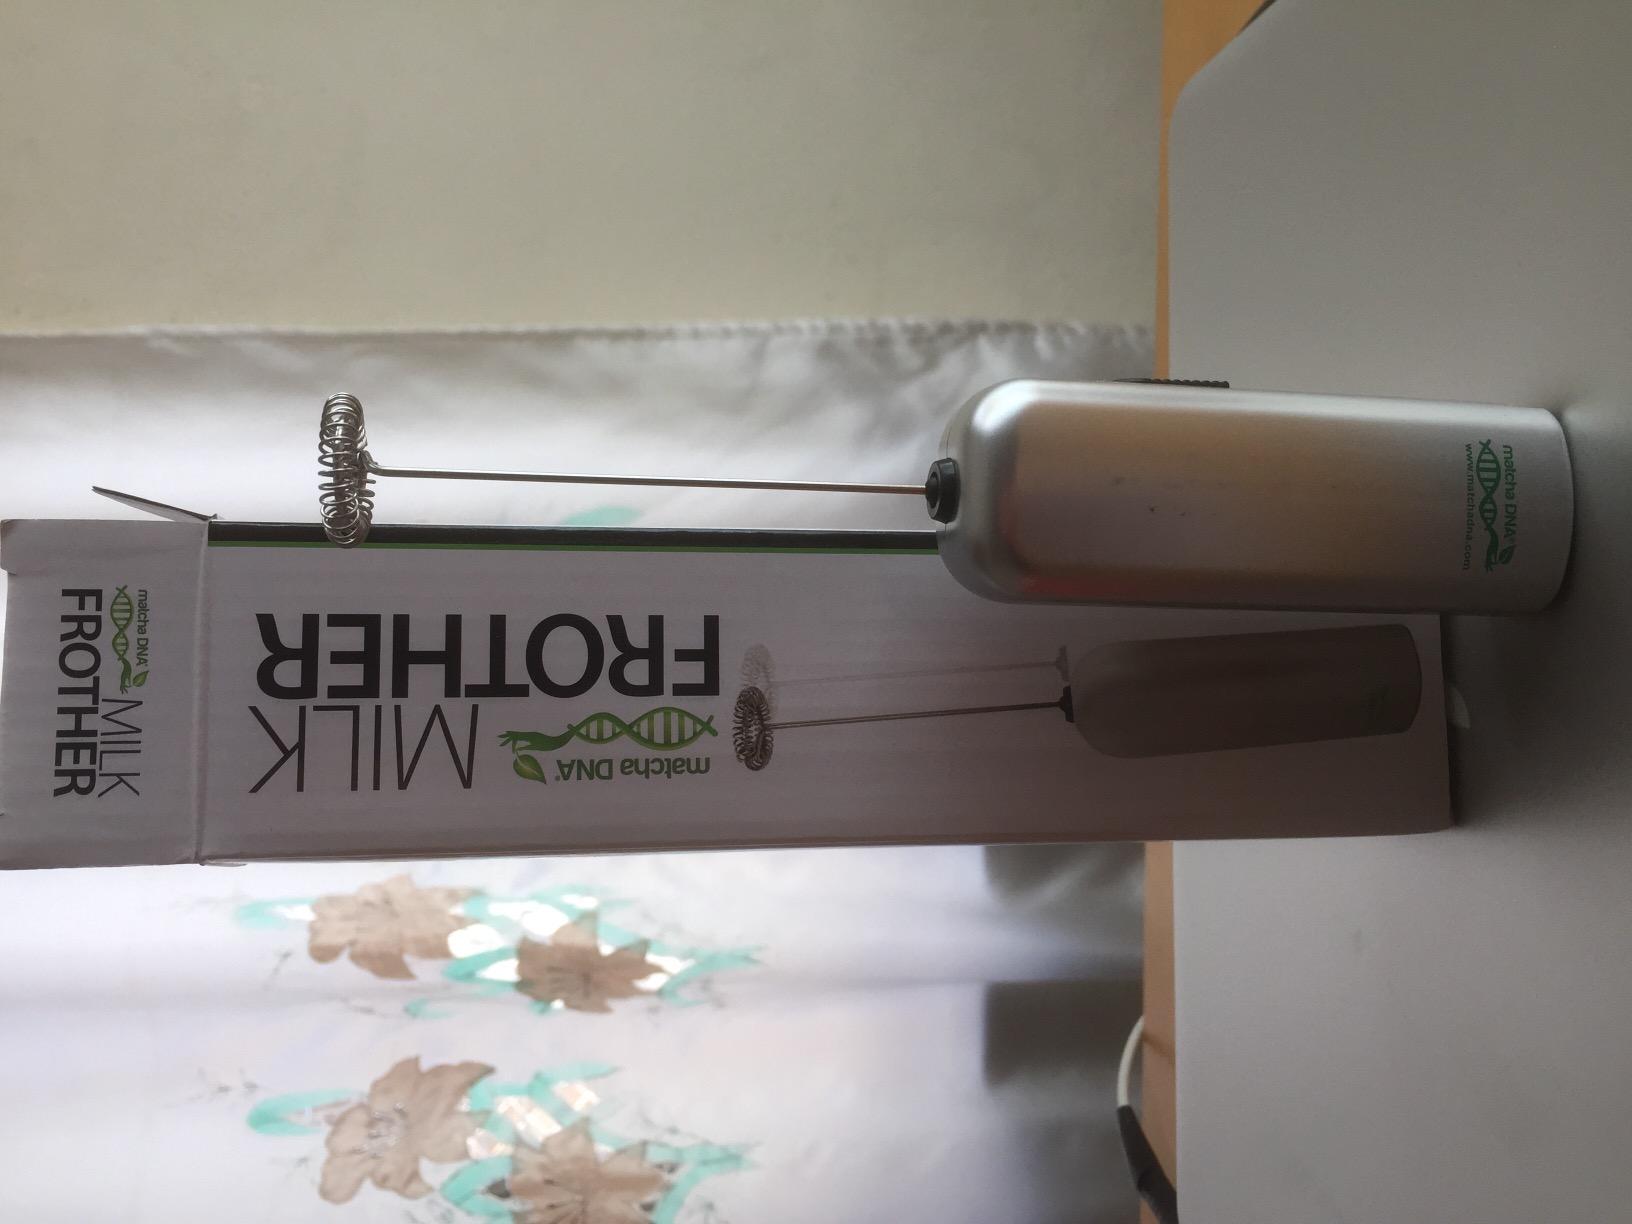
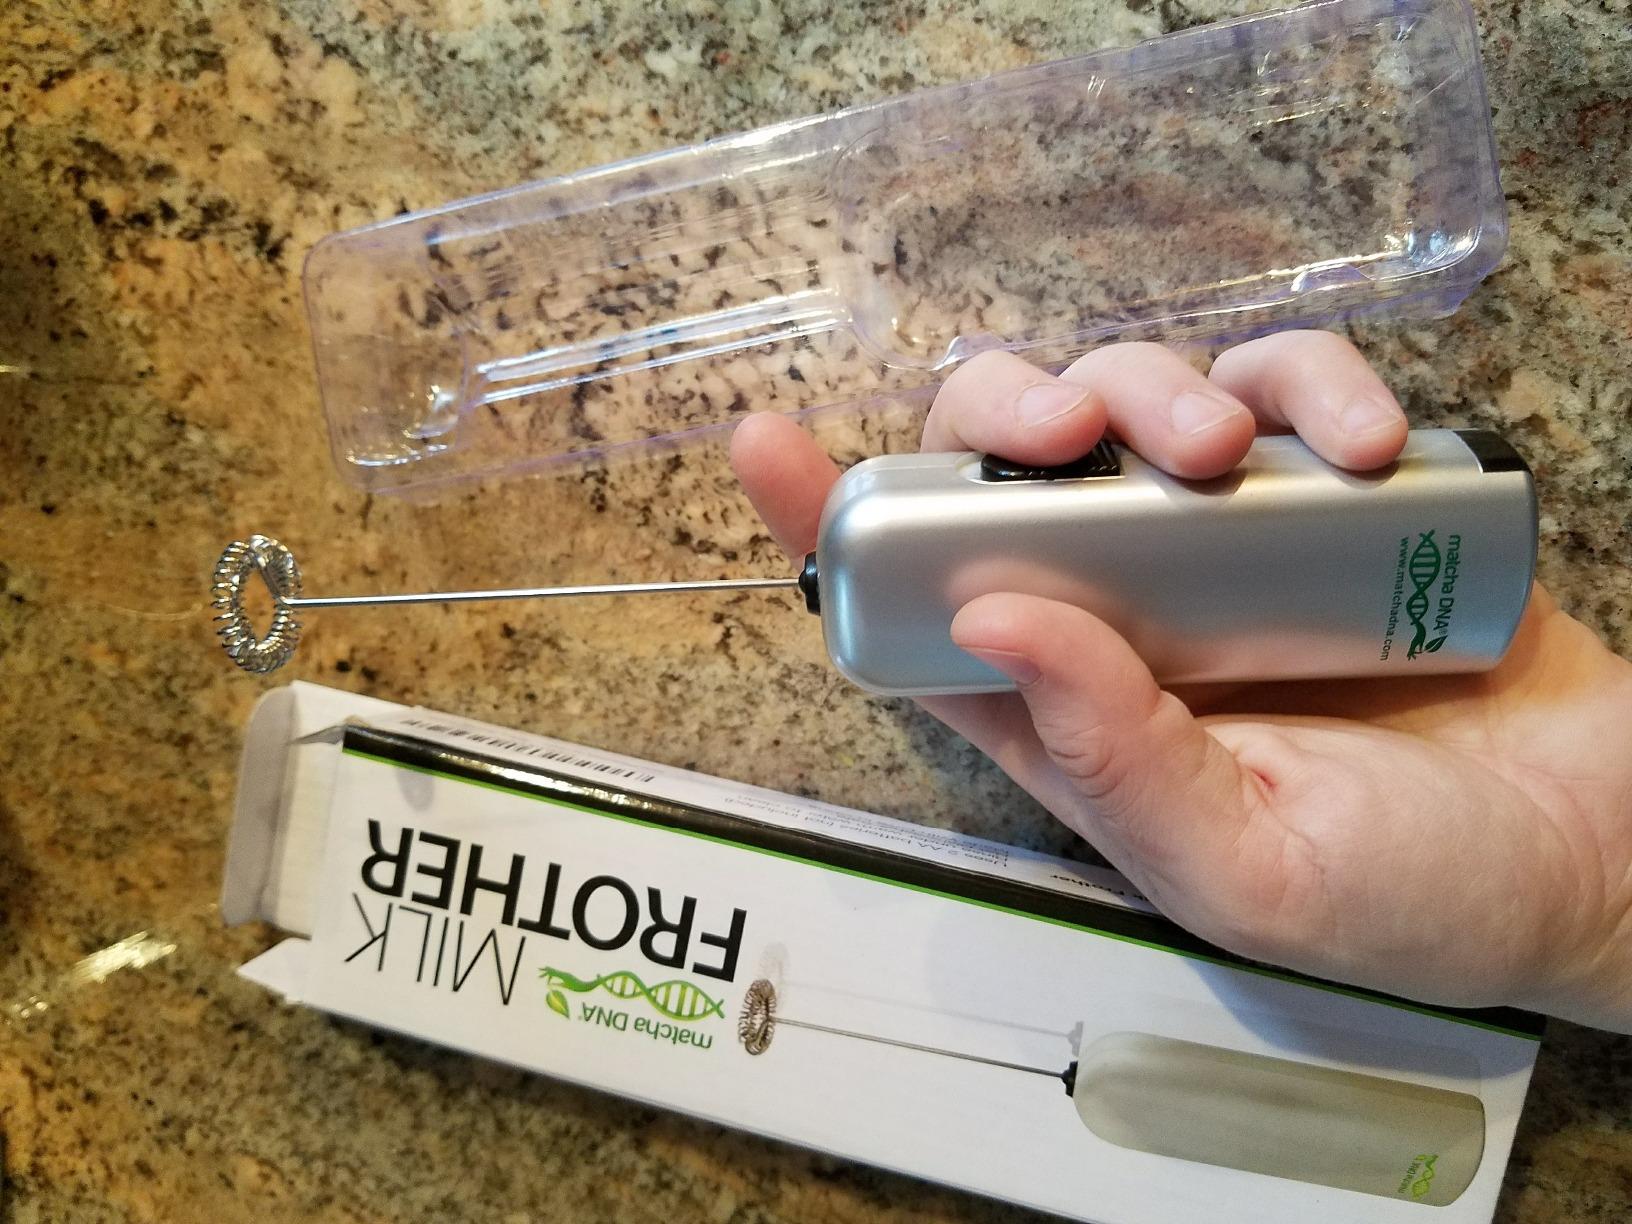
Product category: items_mixer
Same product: yes